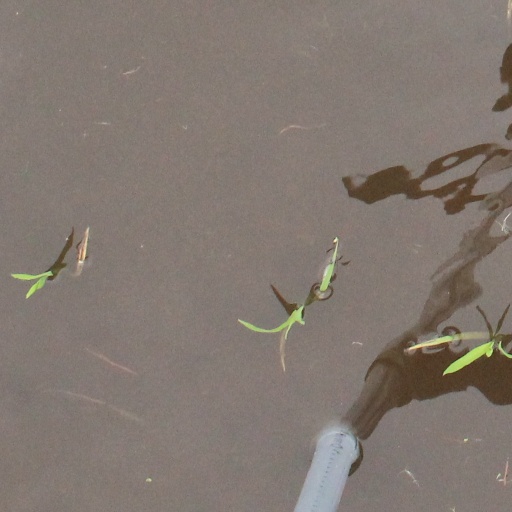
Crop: rice